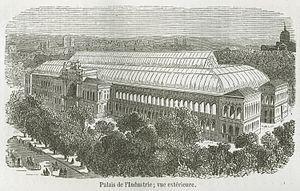
Charles Louis Maurice Eliot est un peintre, pastelliste, graveur, illustrateur et professeur de dessin français, né le 9 septembre 1862 dans le 15ᵉ arrondissement de Paris et mort le 21 août 1945 à Épinay-sous-Sénart.